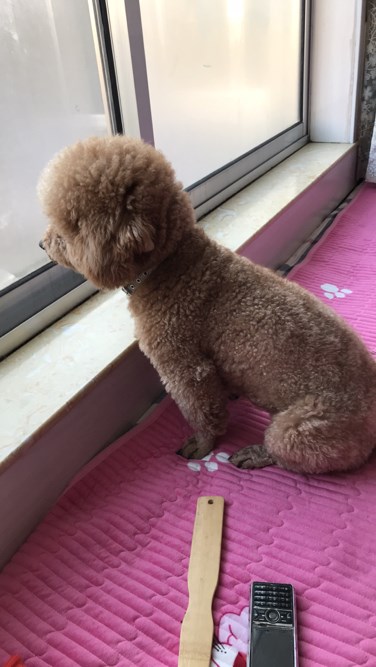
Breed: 7449-n000128-teddy